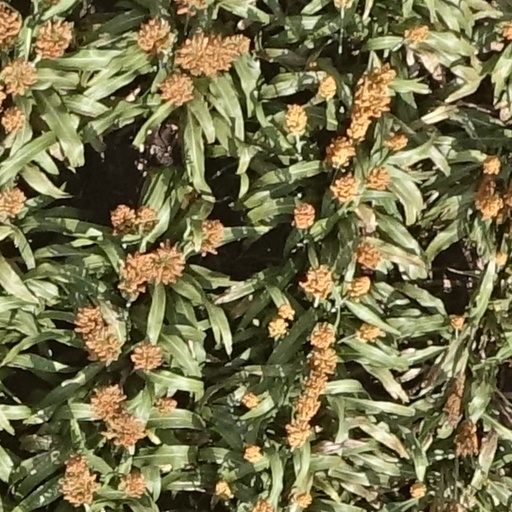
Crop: sorghum